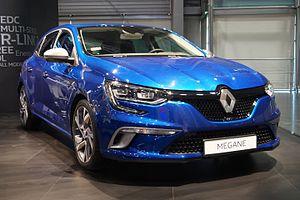
La Mégane IV est une berline compacte produite par le constructeur automobile français Renault à partir de 2016. Il s'agit de la quatrième génération de Mégane.